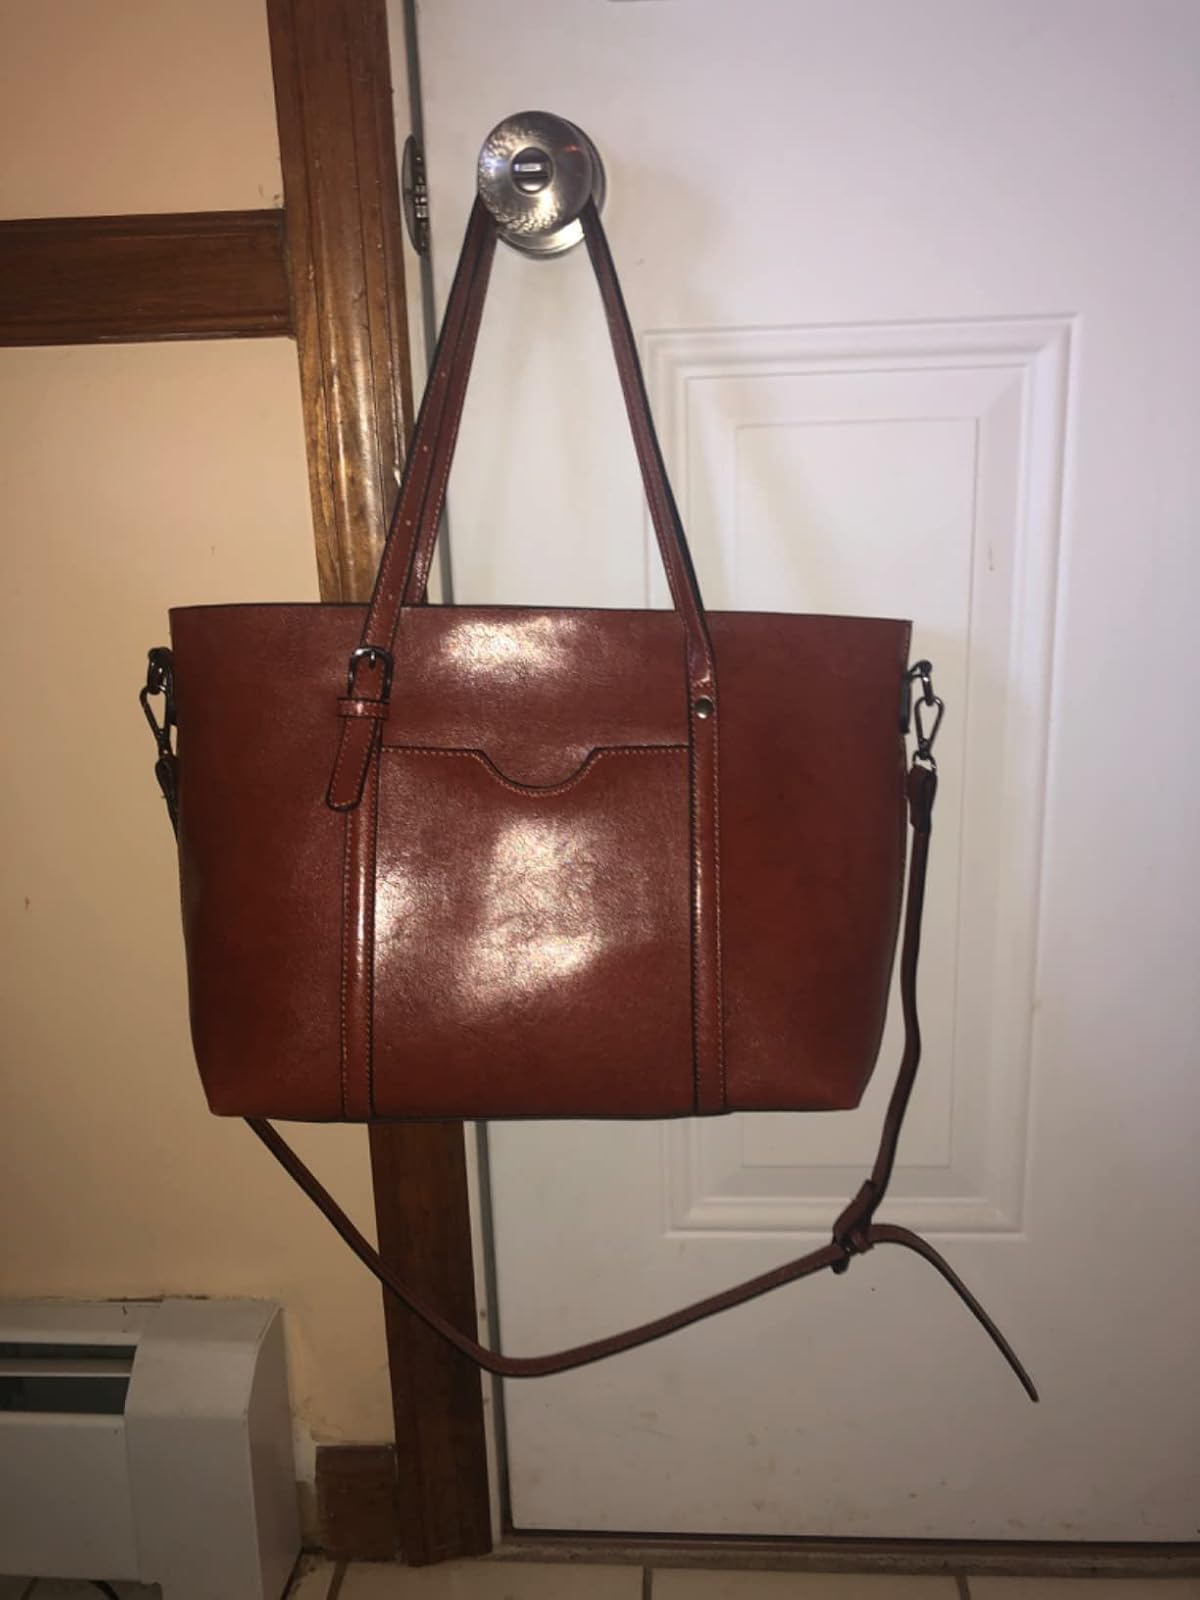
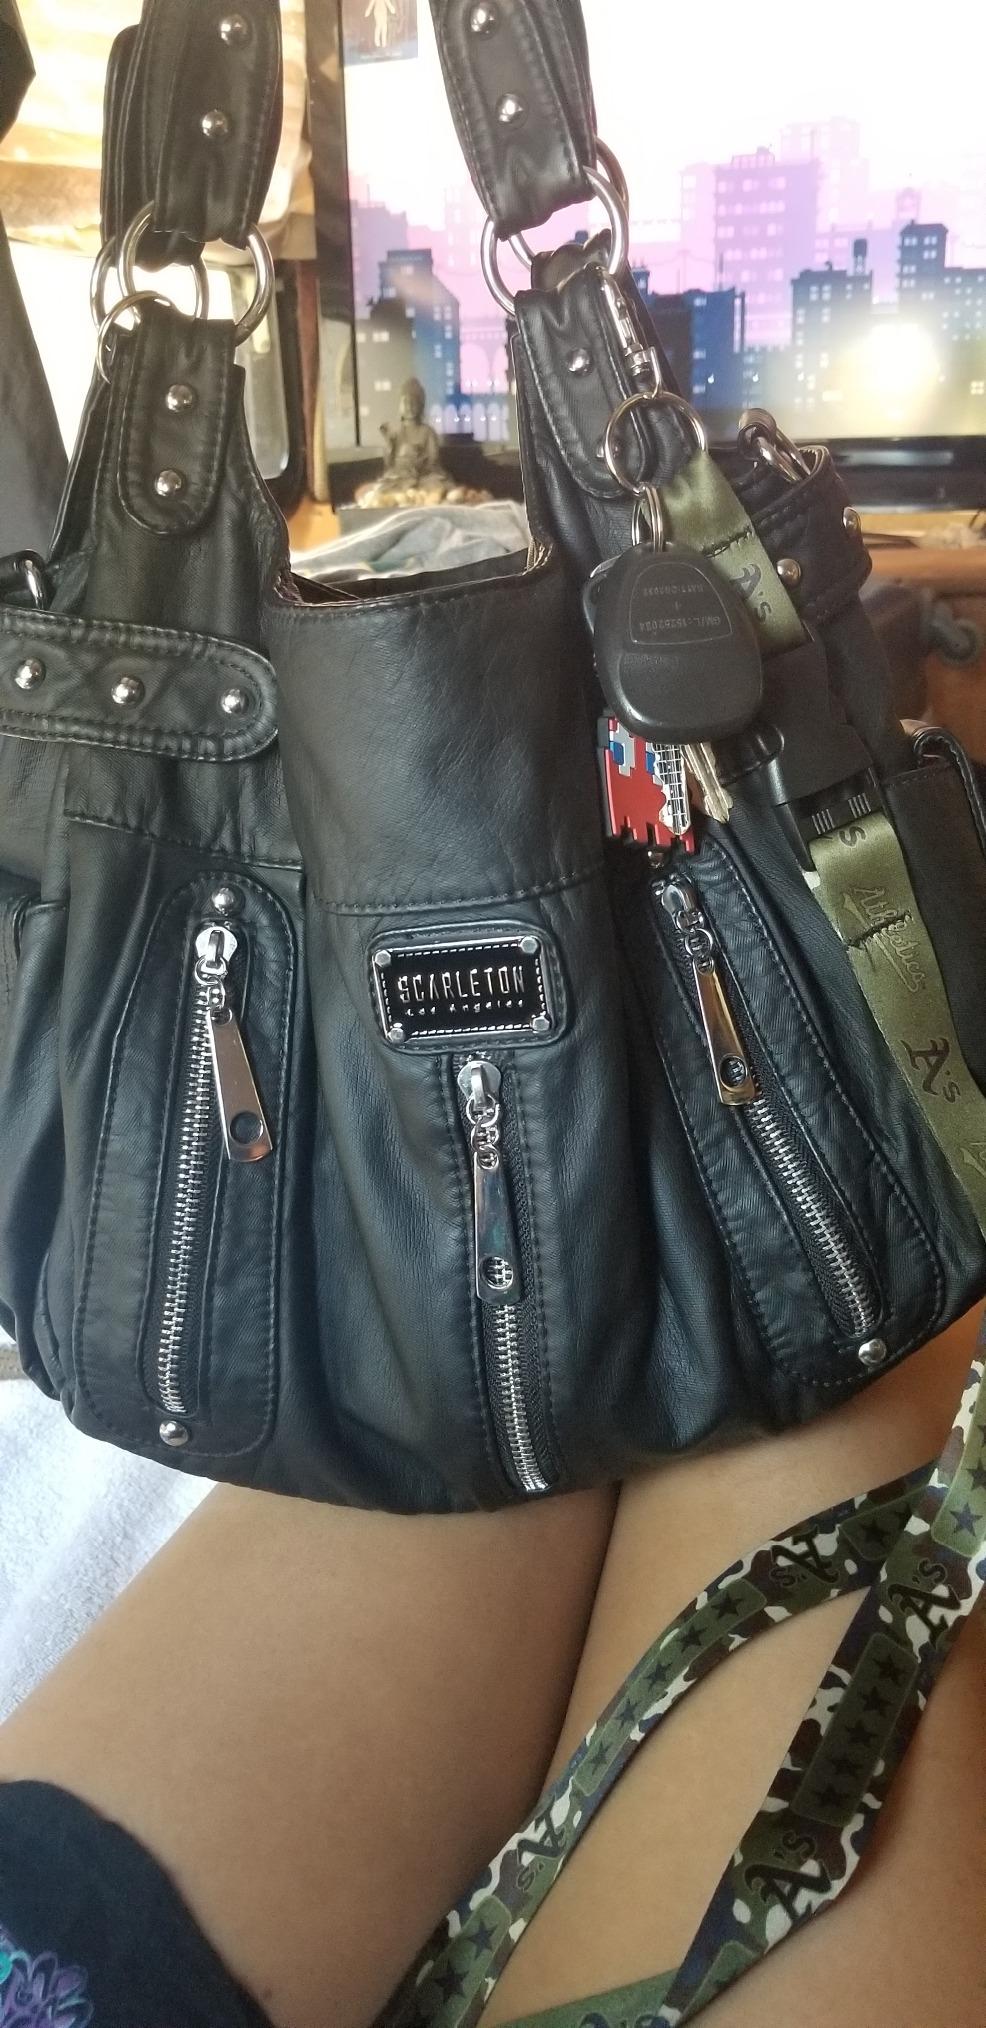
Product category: accessories_handbag
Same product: no